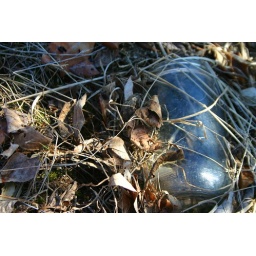
Broken glass jars and bottles mix with rusted detritus in a dried stream bed of land I am purchasing.